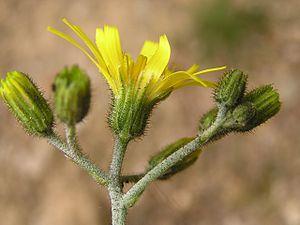
L'Épervière des murs est une plante herbacée vivace du genre des Épervières et de la famille des Astéracées.